Hōri Pukehika

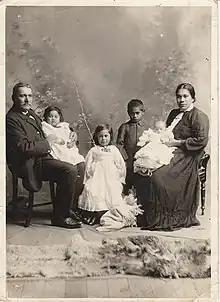
Pukehika family

Hōri Pukehika served as a civic leader in his home community, and he coordinated the annual New Zealand riverboat and Māori canoe championships. He was a strong supporter of maintaining and enhancing Māori culture. While a young man, he had hidden the armour of Chief Hongi Hika, fearing that this precious artifact of early history—a gift from King George IV while Hongi was on a visit to England—would fall into the hands of European speculators. In 1908, while serving as the Native Sanitary Inspector he retrieved the armour which was then archived in the Dominion Museum in Wellington. He was elected a life member of the Whanganui Regional Museum board of trustees.